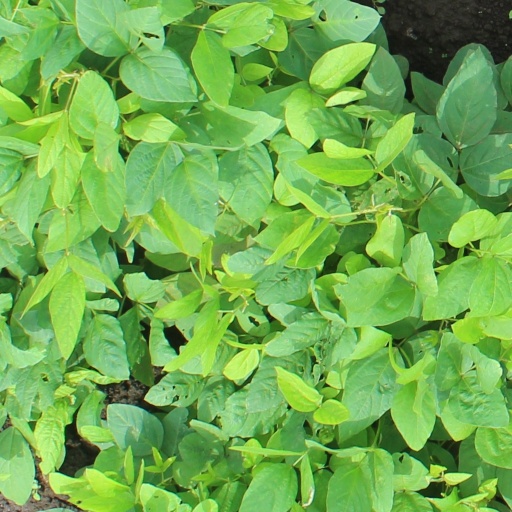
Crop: soybean